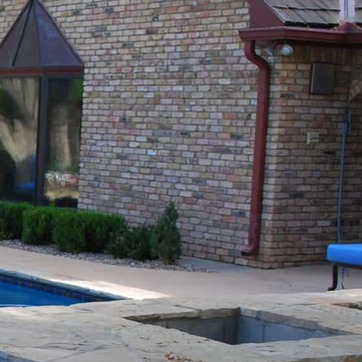
Material: brick